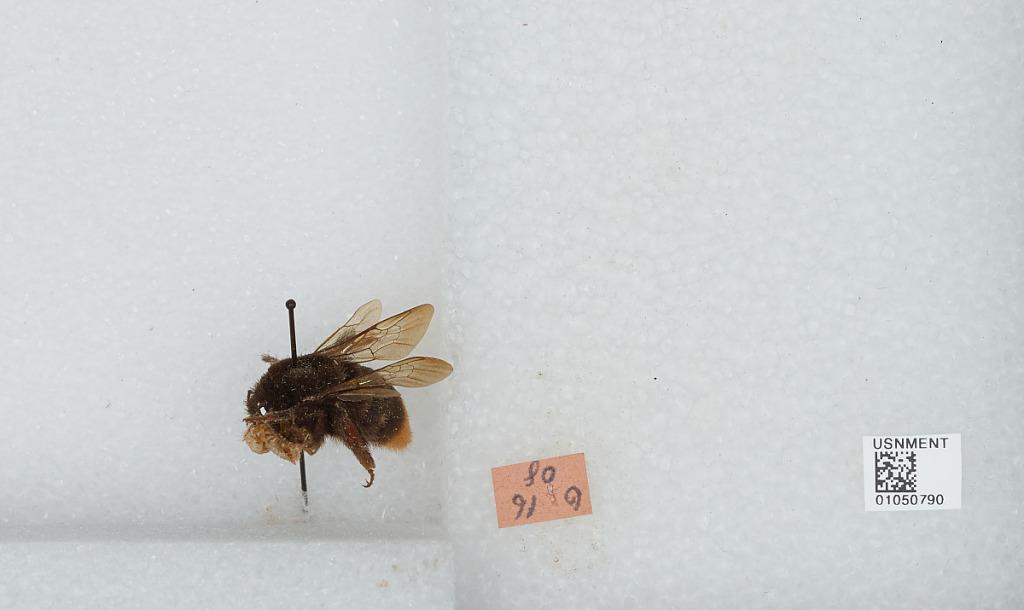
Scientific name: Bombus sp.
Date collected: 1908-6-16